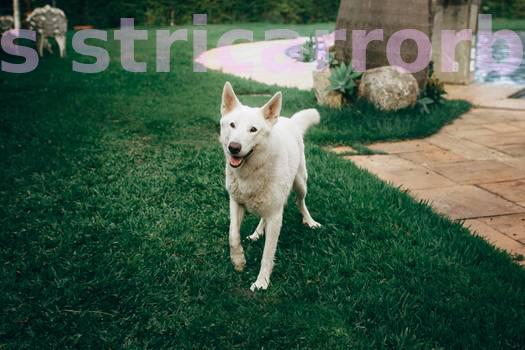
Label: Watermark